Coil winding technology

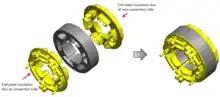
Concept of an end plated insulated stator

This in turn results in a relatively loose winding in the stator slots. Consequently, it is necessary to close the slot openings towards the middle of the stator with a sliding cover. In many cases, this may be conducted concurrently with the insertion of the coils. Since the coil's conductors have to pass through an oftentimes tight slot, the coils consist of a certain number of small spare cross-sections which are later connected in parallel. It is with this measure, that large conductor cross-sections may also be produced.